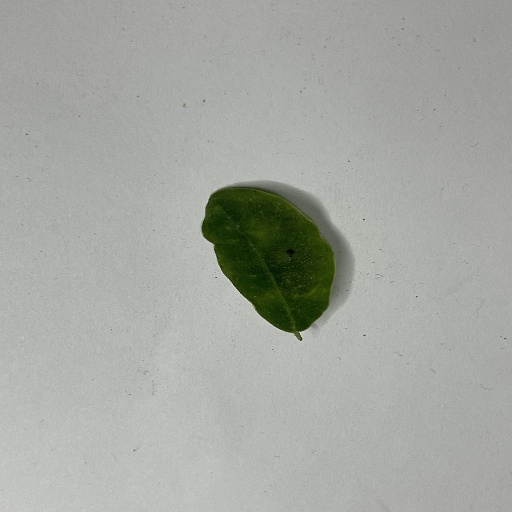
Species: Sojina
Leaf condition: Bacterial Spot